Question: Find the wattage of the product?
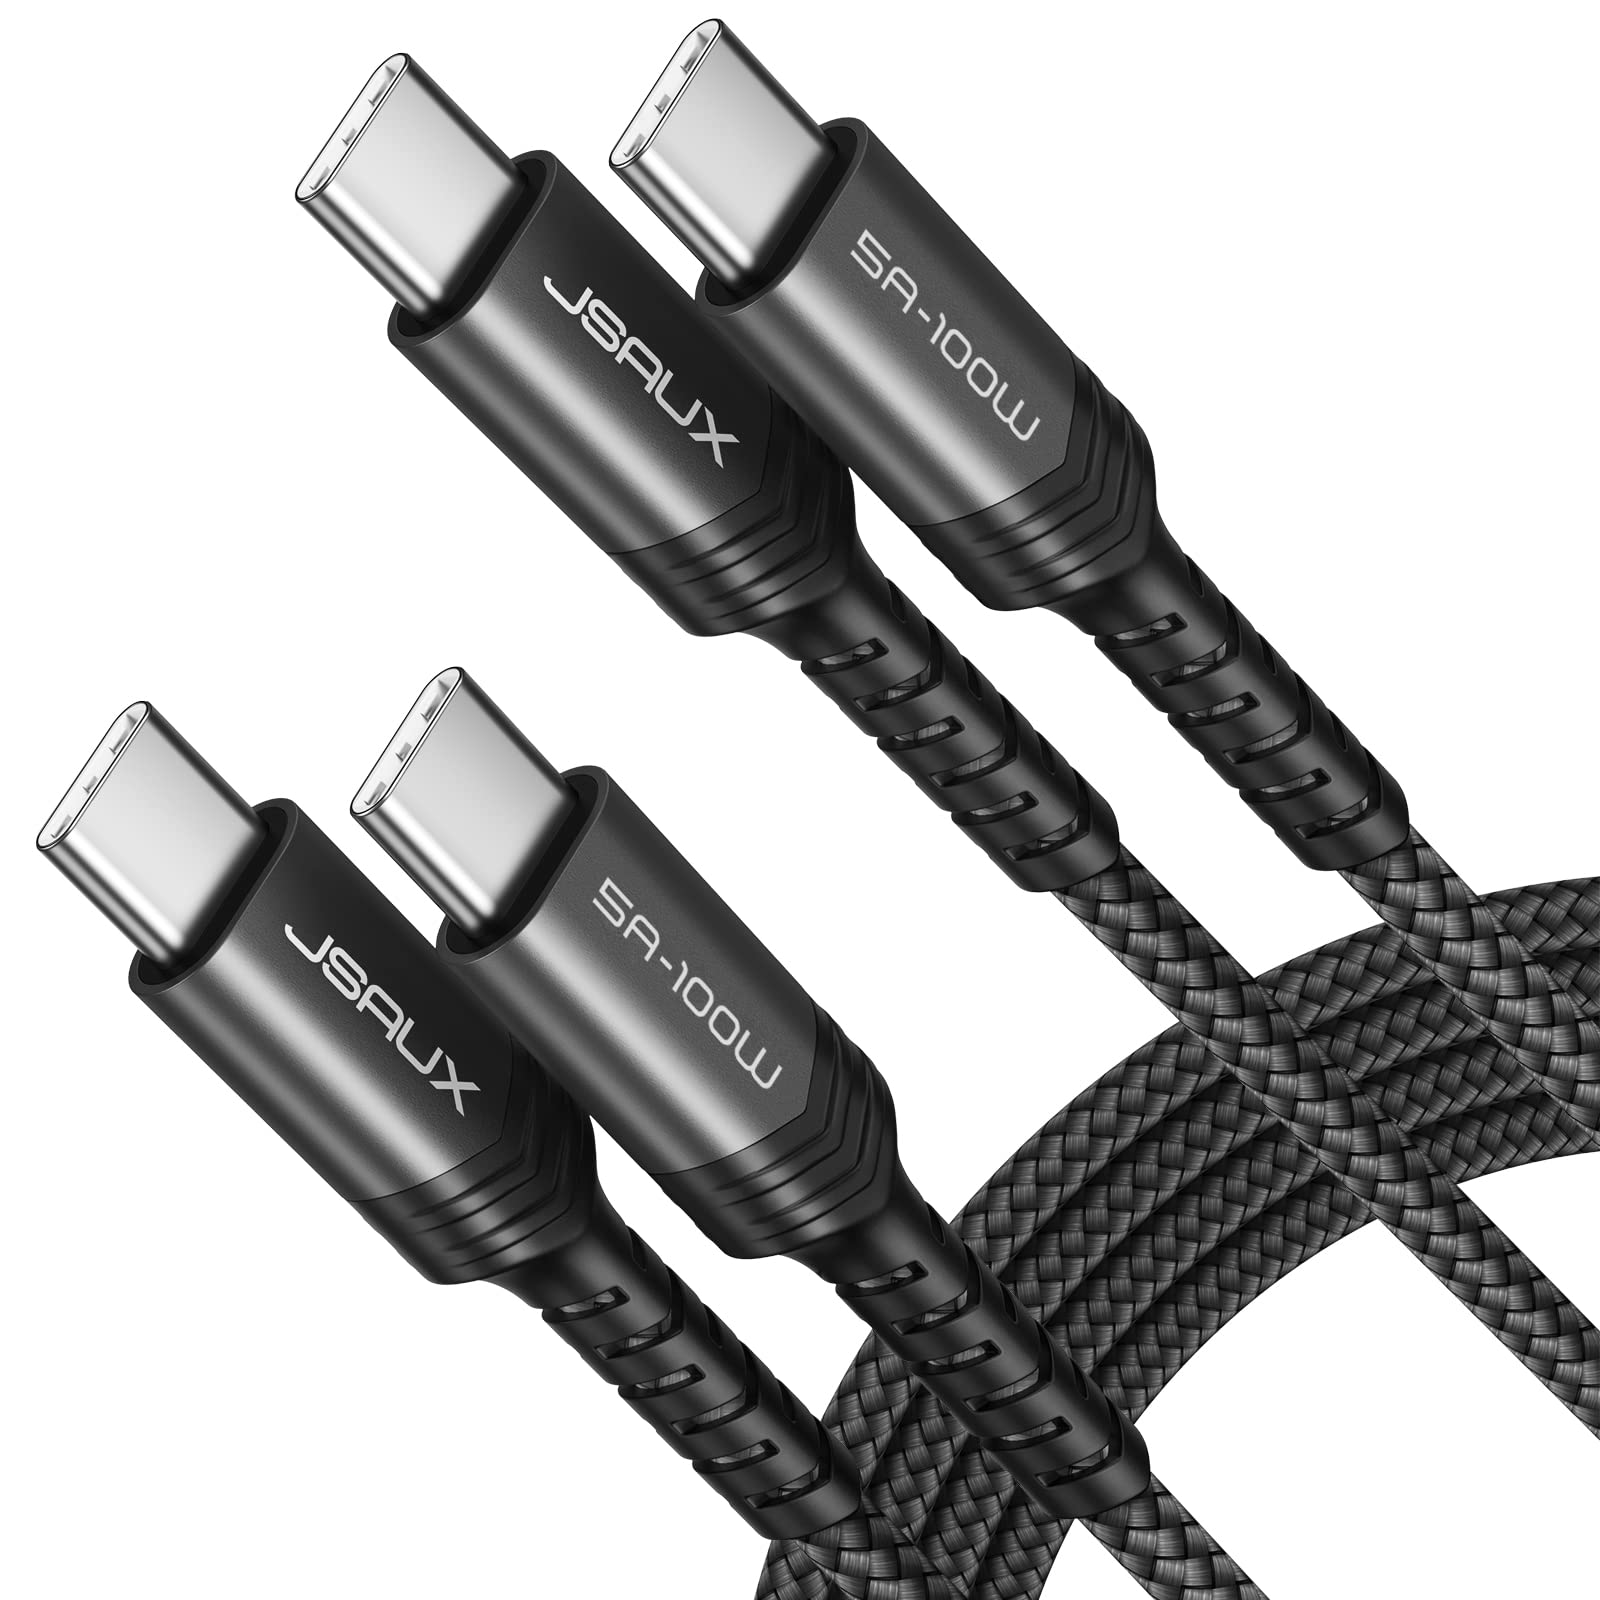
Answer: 100.0 watt